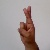
The image shows a hand gesture representing the letter 'R' in Indian Sign Language.